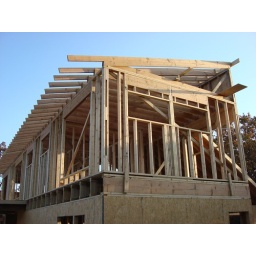
This is the end of the house facing the garage. Great cross section of the roof framing there. Photo by Owner.